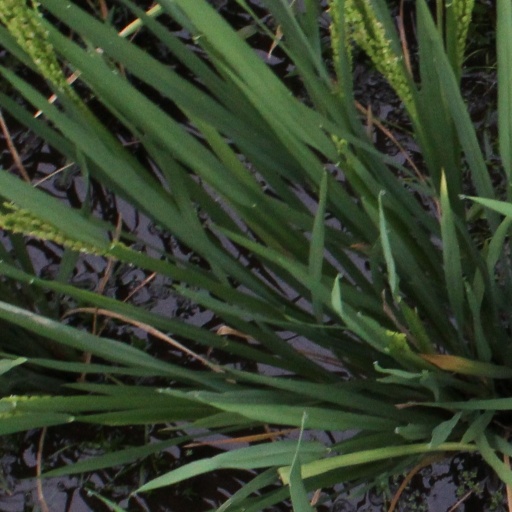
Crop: rice